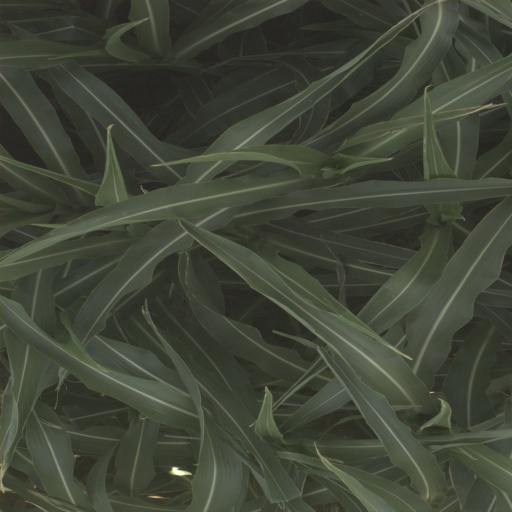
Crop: sorghum